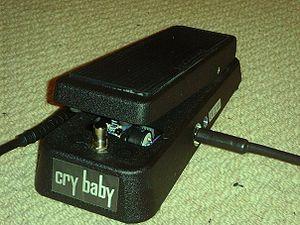
La Jim Dunlop Cry Baby est une pédale wah-wah, fabriqué par Dunlop Manufacturing depuis 1966. Il s'agit de la pédale de guitare la plus vendue de tous les temps. Le nom Cry Baby était celui de la pédale d'origine à partir de laquelle il a été copié, Thomas Organ/Vox n'ont pas réussi à enregistrer le nom en tant que marque, en laissant la porte ouverte à Dunlop. Plus récemment, Dunlop a fabriqué les pédales Vox sous licence, mais ce n'est plus le cas.